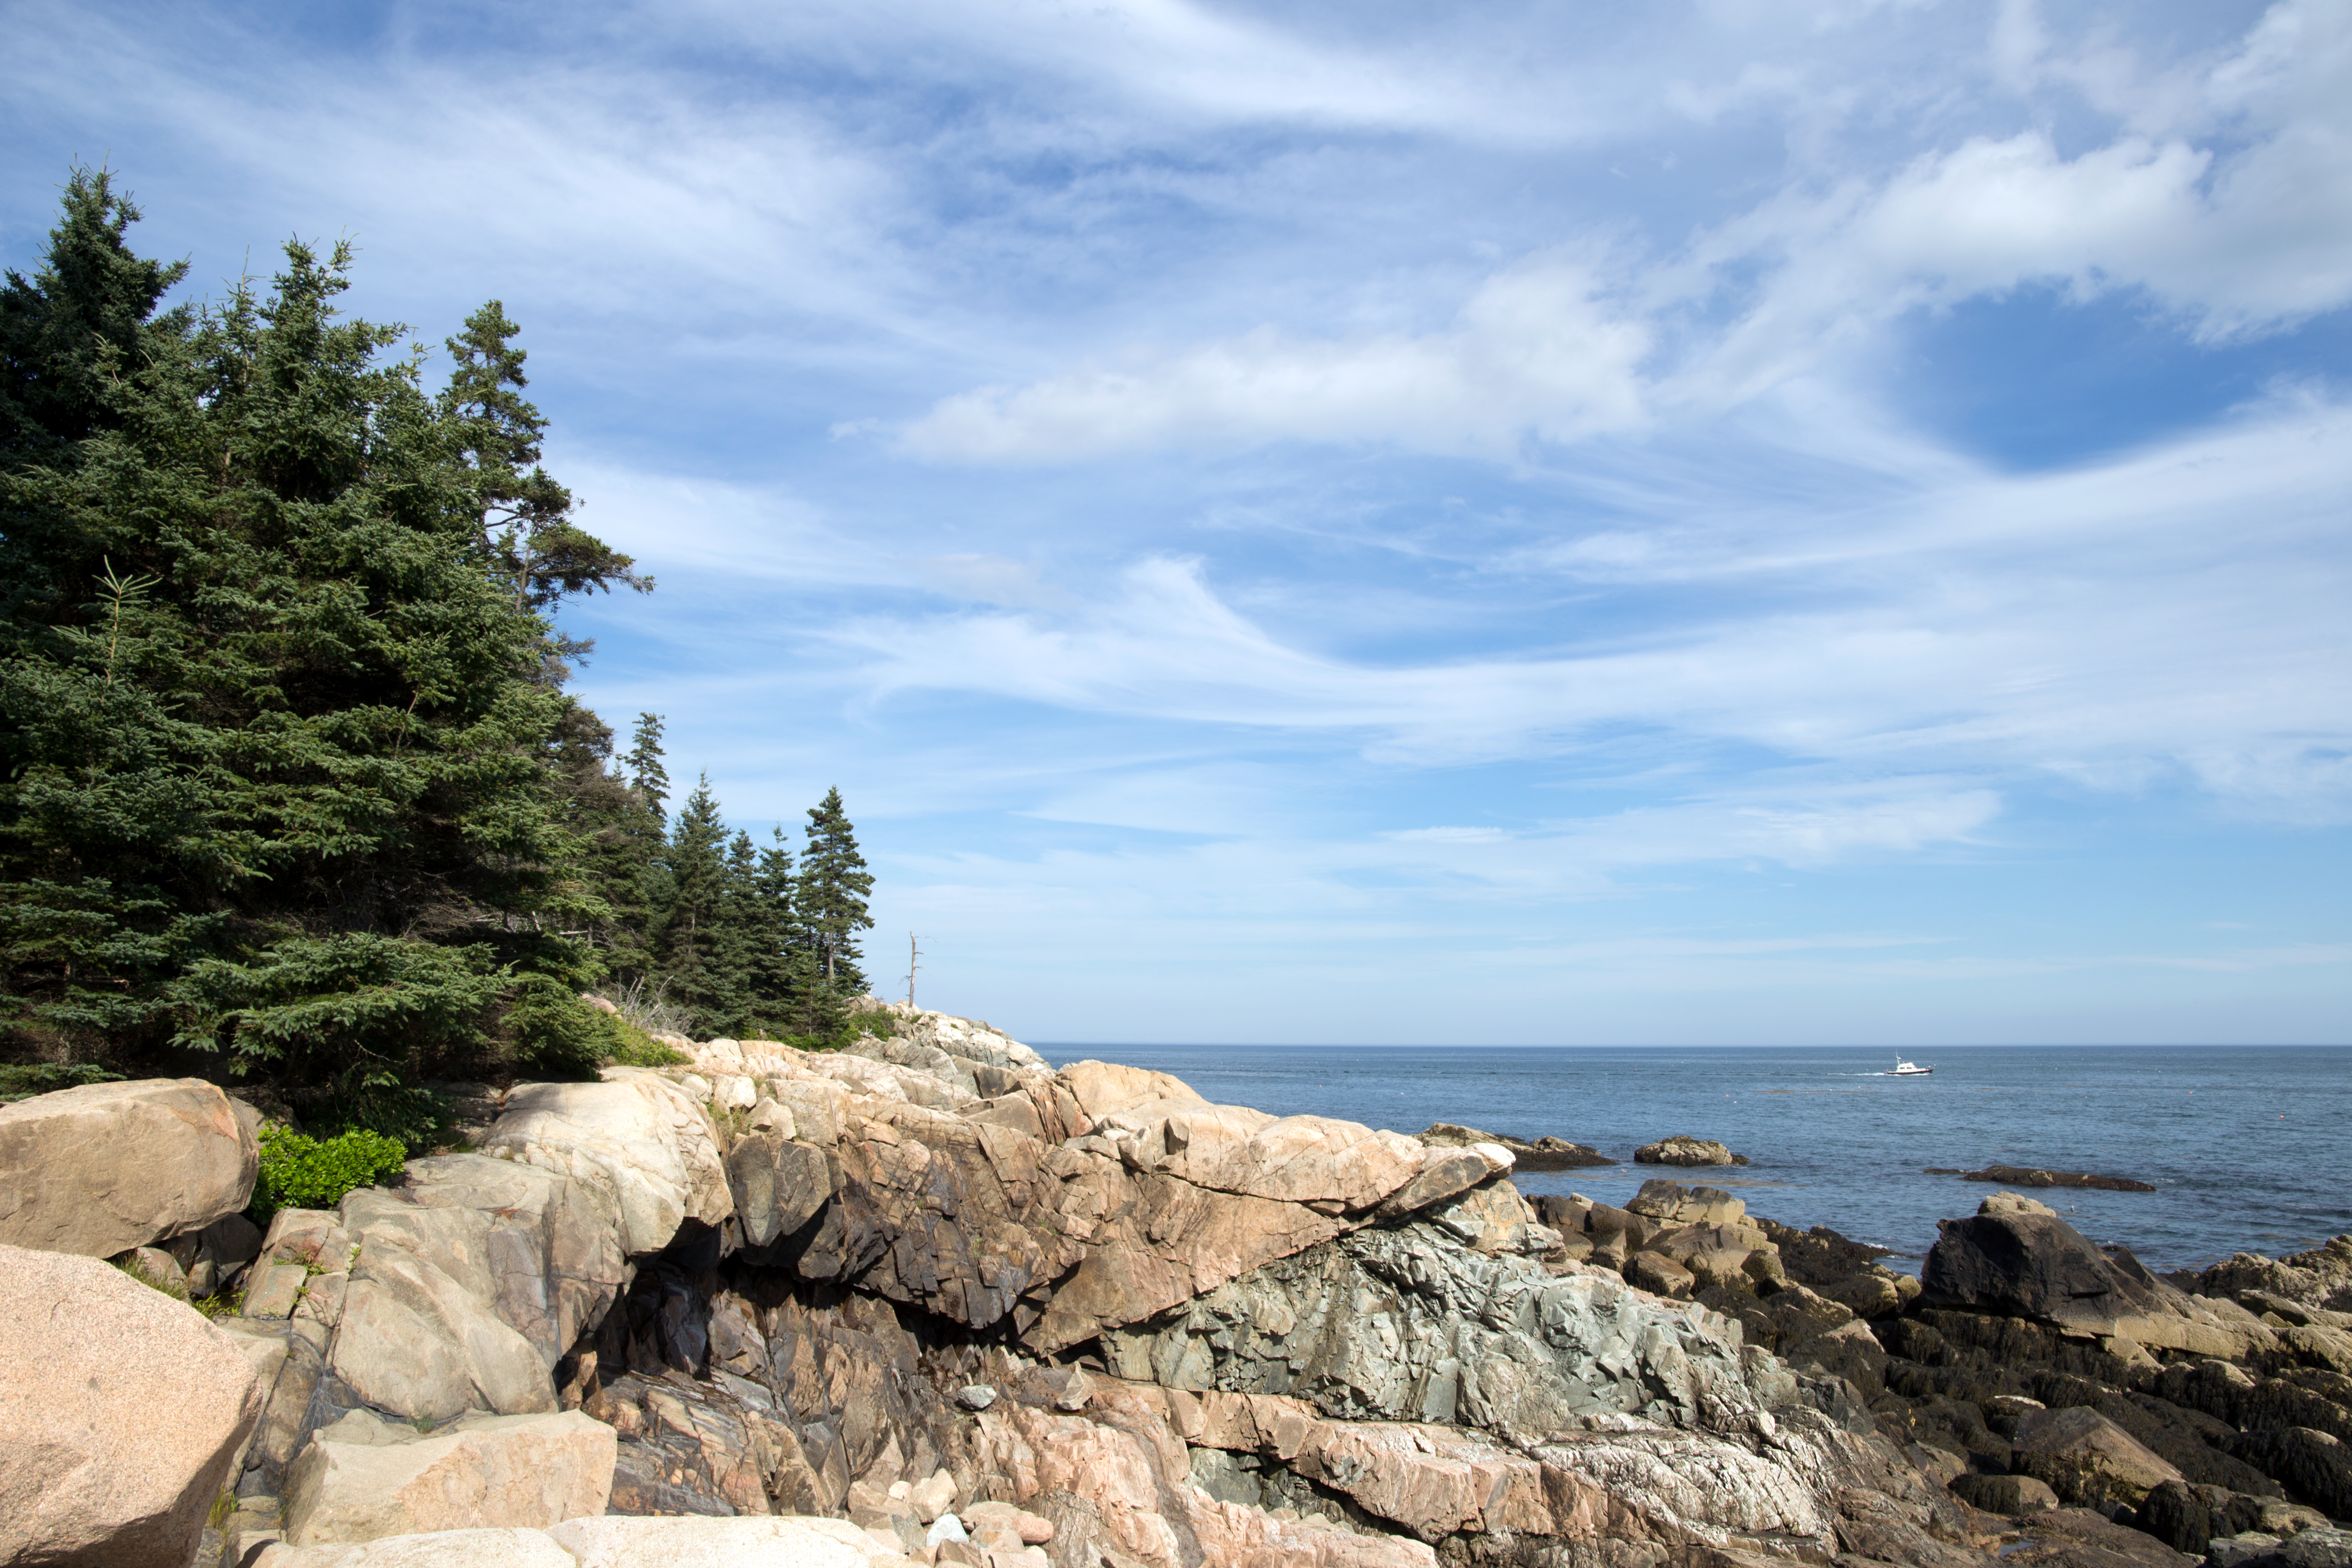
beach, landscape, sea, coast, water, nature, rock, ocean, shore, vacation, cliff, idyllic, cove, seascape, bay, seashore, terrain, material, body of water, trees, rocks, outdoors, clouds, cape